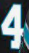
Number: 4